Quique González (singer)

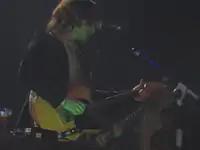
González performing in Granada in 2006

Enrique González Morales (born 1973), better known as Quique González, is a Spanish singer-songwriter known throughout the continent for his approachable and natural writing style. González was born in Madrid.